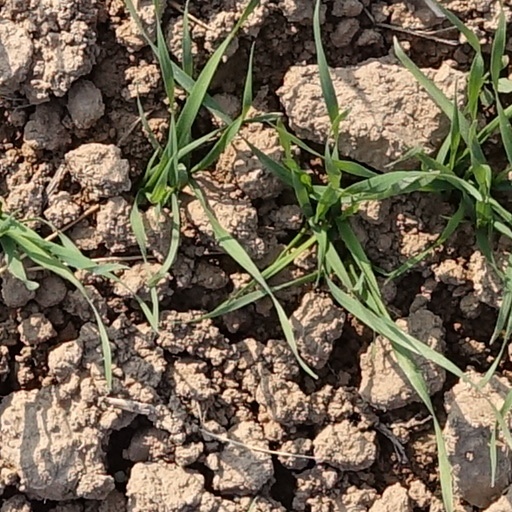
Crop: wheat